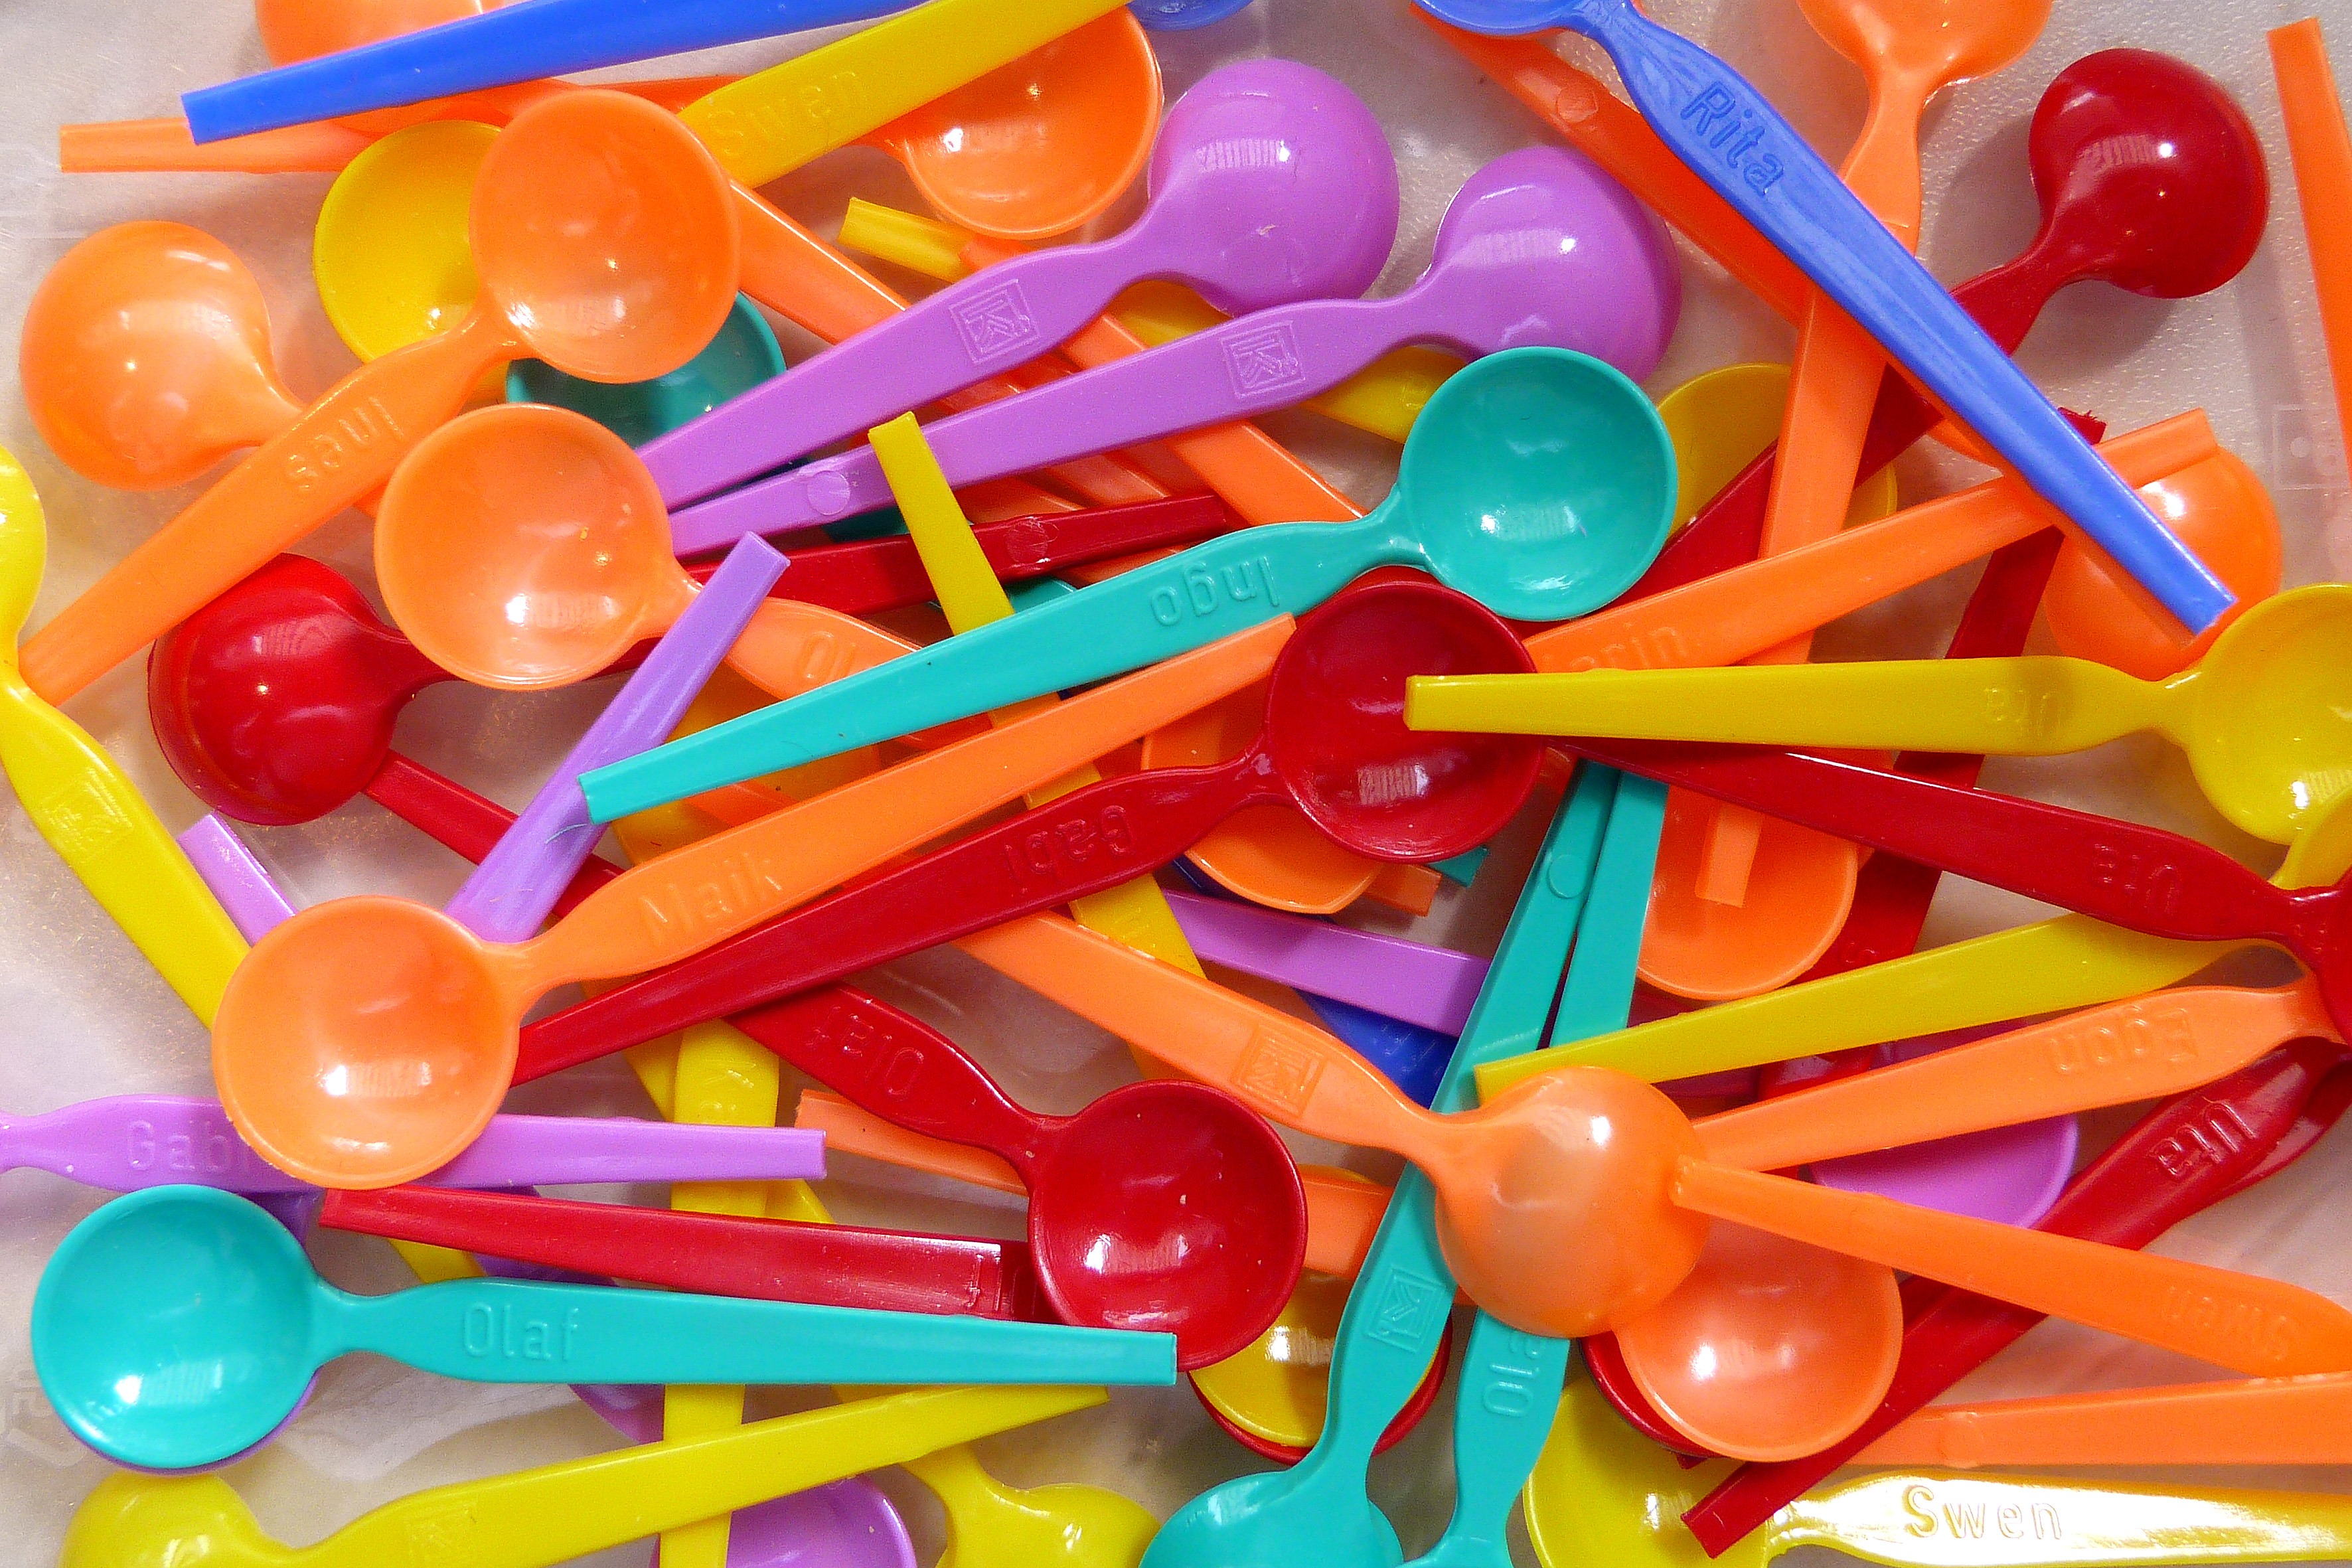
play, food, color, yellow, dessert, toy, ice bucket, confectionery, baby spoon, small spoon